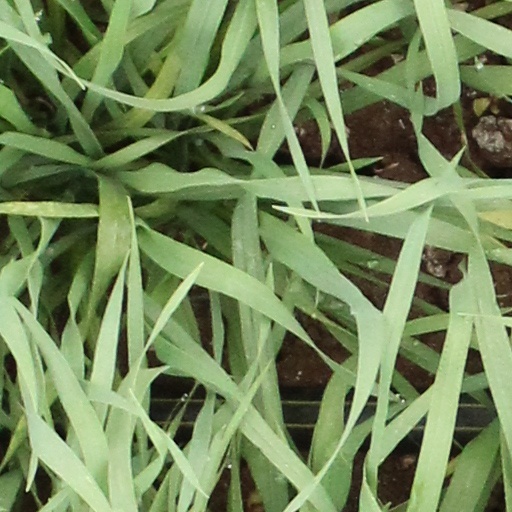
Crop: wheat